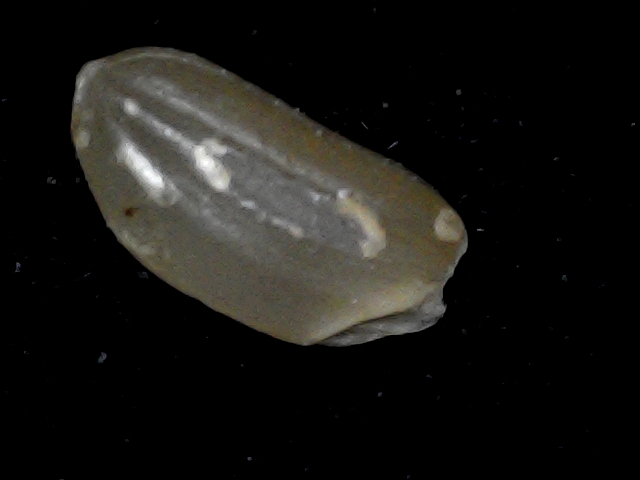
Rice variety: BD76